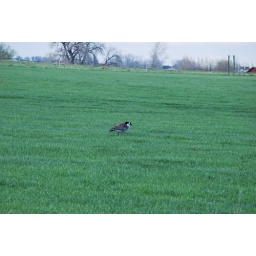
More attempts to capture just how green the grass is in the spring..these geese were very happy in this field.